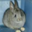
Label: rabbit